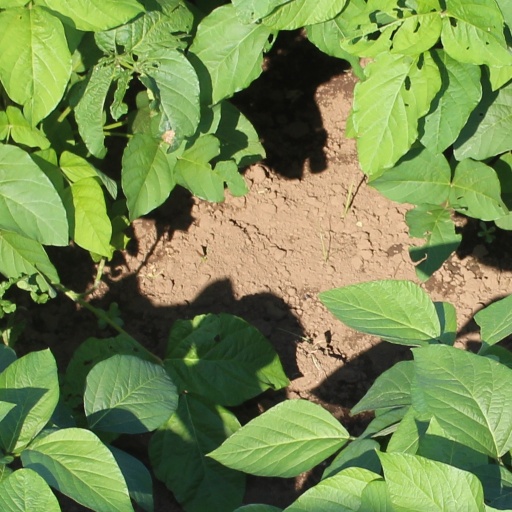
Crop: soybean